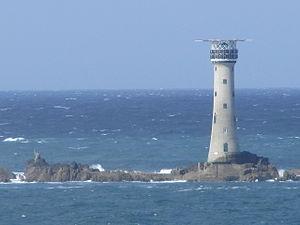
Le phare Les Hanois est un phare qui s'élève au large de la côte occidentale de l'île de Guernesey, une des îles Anglo-Normandes.
Voici une liste des phares des Îles Anglo-Normandes. Cet archipel se trouve à l'ouest de la presqu'île du Cotentin dans la Manche. La Trinity House Lighthouse Service, située à Londres, est le service britannique des phares chargé de la navigation maritime et de la maintenance des îles anglo-normandes..